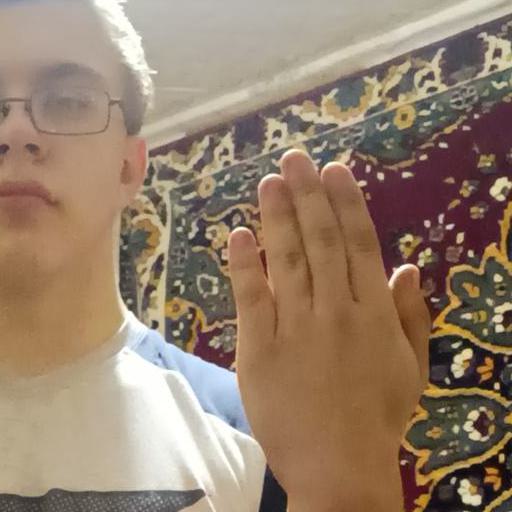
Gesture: stop_inverted